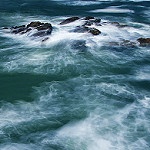
Scene: Outdoor